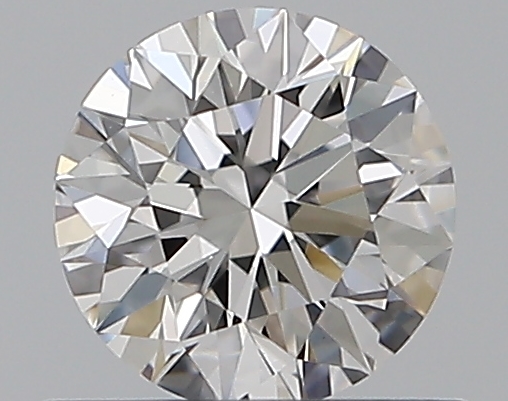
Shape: round
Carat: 0.51
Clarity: VS1
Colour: E
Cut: EX
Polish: EX
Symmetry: EX
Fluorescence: N
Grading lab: GIA
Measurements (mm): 5.12 x 5.14 x 3.2